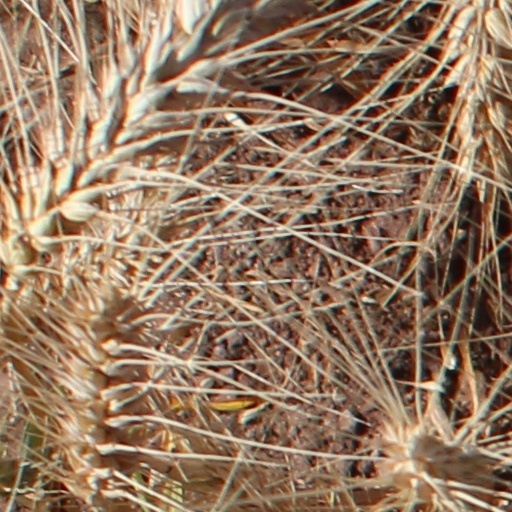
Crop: wheat